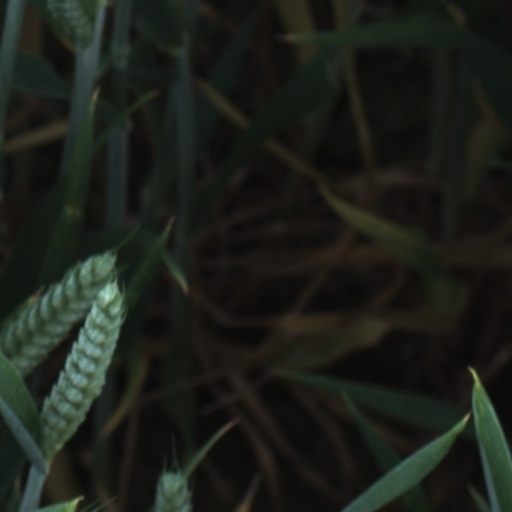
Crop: wheat